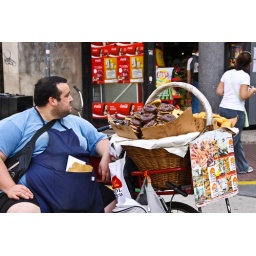
Faces from the street market along La Defensa in Buenos Aires: temptation!